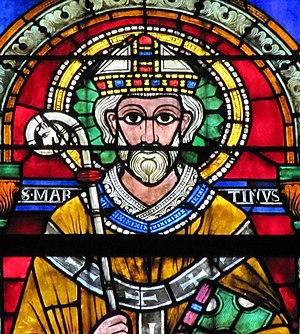
Alsace, Bas-Rhin, Cathédrale Notre-Dame de Strasbourg (PA00085015).Croisillon nord: Verrière ""Saint-Martin"" (XIIe)"